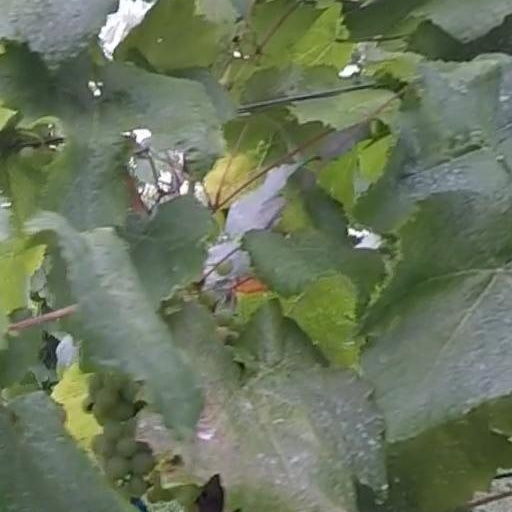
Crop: grape